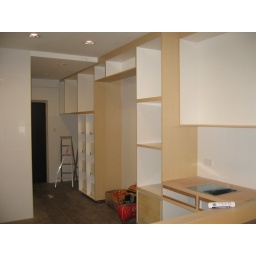
I think this is the other side of the kitchen near the back door